Hamid Derakhshan

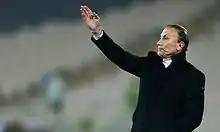
Derakhshan coaching Persepolis during AFC Champions League match against Lekhwiya

Derakhshan started his coaching career as coach of Persepolis in 1995. He also coached Iran U20 national team in 2001 but was sacked after it was discovered that he had been using overage players in his teams. He also briefly acted as an assistant coach to Branko Ivankovic in 2002.